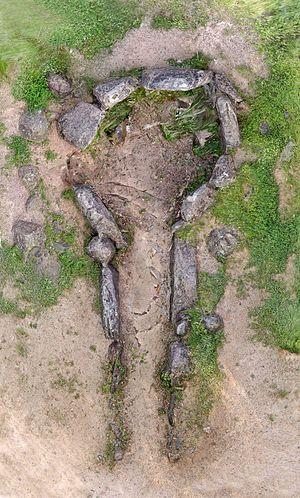
Cette liste non exhaustive recense les principaux sites mégalithiques en Estrémadure, en Espagne.